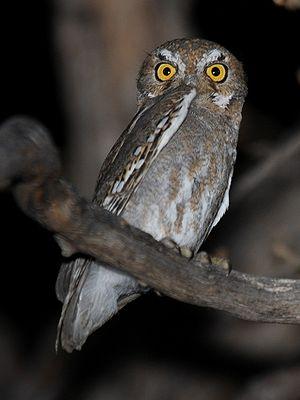
La Chevêchette des saguaros parfois appelée chevêchette elfe est une espèce d'oiseau de la famille des Strigidae.
Le parc national de Saguaro est un parc national américain situé près de Tucson, dans le comté de Pima, au sud de l’Arizona.